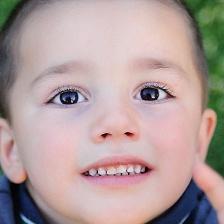
Label: faces